Lockheed XF-90

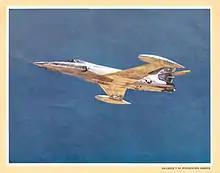

In response to a 1945 Army request for an advanced jet fighter, Lockheed proposed a jet powered initially by a Lockheed L-1000 axial flow turbojet, and then the General Electric J35. Further design refinements included using two Westinghouse J34 engines with afterburners. After data showed that a delta planform would not be suitable, the Lockheed Model 90 was built in 1947 as a mock-up.